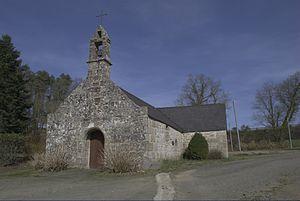
Chapelle Saint-Jean du Pénity en Kerien(France).
Kerien [kɛʁjɛ̃] est une commune du département des Côtes-d'Armor, dans la région Bretagne, en France.